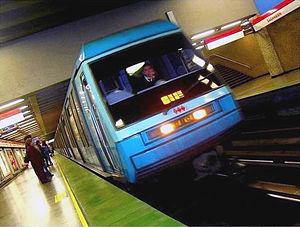
Salvador est une station de la Ligne 1 du métro de Santiago au Chili, dans la commune de Providencia.